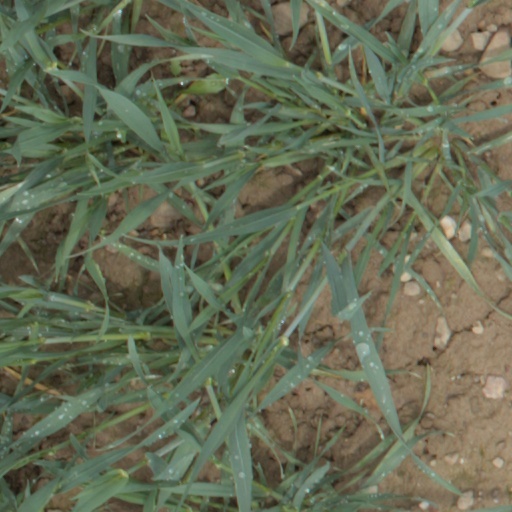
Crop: wheat